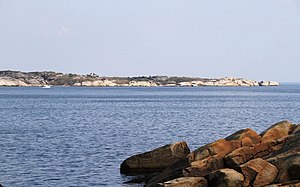
Vesterøya
Det tidligere militæranlæg på sydspidsen af Vesterøya
Vesterøya er en halvø ud for Sandefjord i Vestfold fylke i Norge. Den avgrænses i vest af Sandefjordsfjorden og i øst af Mefjorden. Vesterøya består af boligområder, industri og fritidområder.